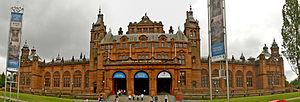
Cette liste, forcément incomplète puisqu'il n'existe pas de catalogue raisonné des œuvres de Braque, recense en priorité, parmi les pièces les plus importantes de l'artiste, celles qui sont exposées dans des musées. Ou bien, dans le cas de collections particulières, celles qui sont le plus souvent prêtées et qui apparaissent dans les rétrospectives. Les œuvres de Georges Braque se composent principalement de tableaux, catégorie dans laquelle se trouvent les papiers collés, qui sont des compositions, à ne pas à confondre avec des collages. L'artiste a aussi réalisé des livres d'artistes, des lithographies, des eaux-fortes, des sculptures, des tapisseries et des bijoux.
Le Kelvingrove Art Gallery and Museum est l'un des plus importants musées d'Écosse. Situé à Glasgow sur Argyle Street près de Kelvingrove Park et de la rivière Kelvin, il contient une grande variété d'œuvres, de la renaissance au surréalisme. Il possède le célèbre "Christ de saint Jean de la Croix" de Salvador Dalí, peint en 1951.
Glasgow est la métropole d’Écosse et la troisième ville du Royaume-Uni. Elle a aussi le statut de council area et de région de lieutenance, après avoir eu celui de district au sein de la région du Strathclyde dont elle est le siège. Elle est située dans l'ouest de la partie centrale des lowlands écossaises. Le gentilé Glaswégien désigne aussi, au singulier, le dialecte local.